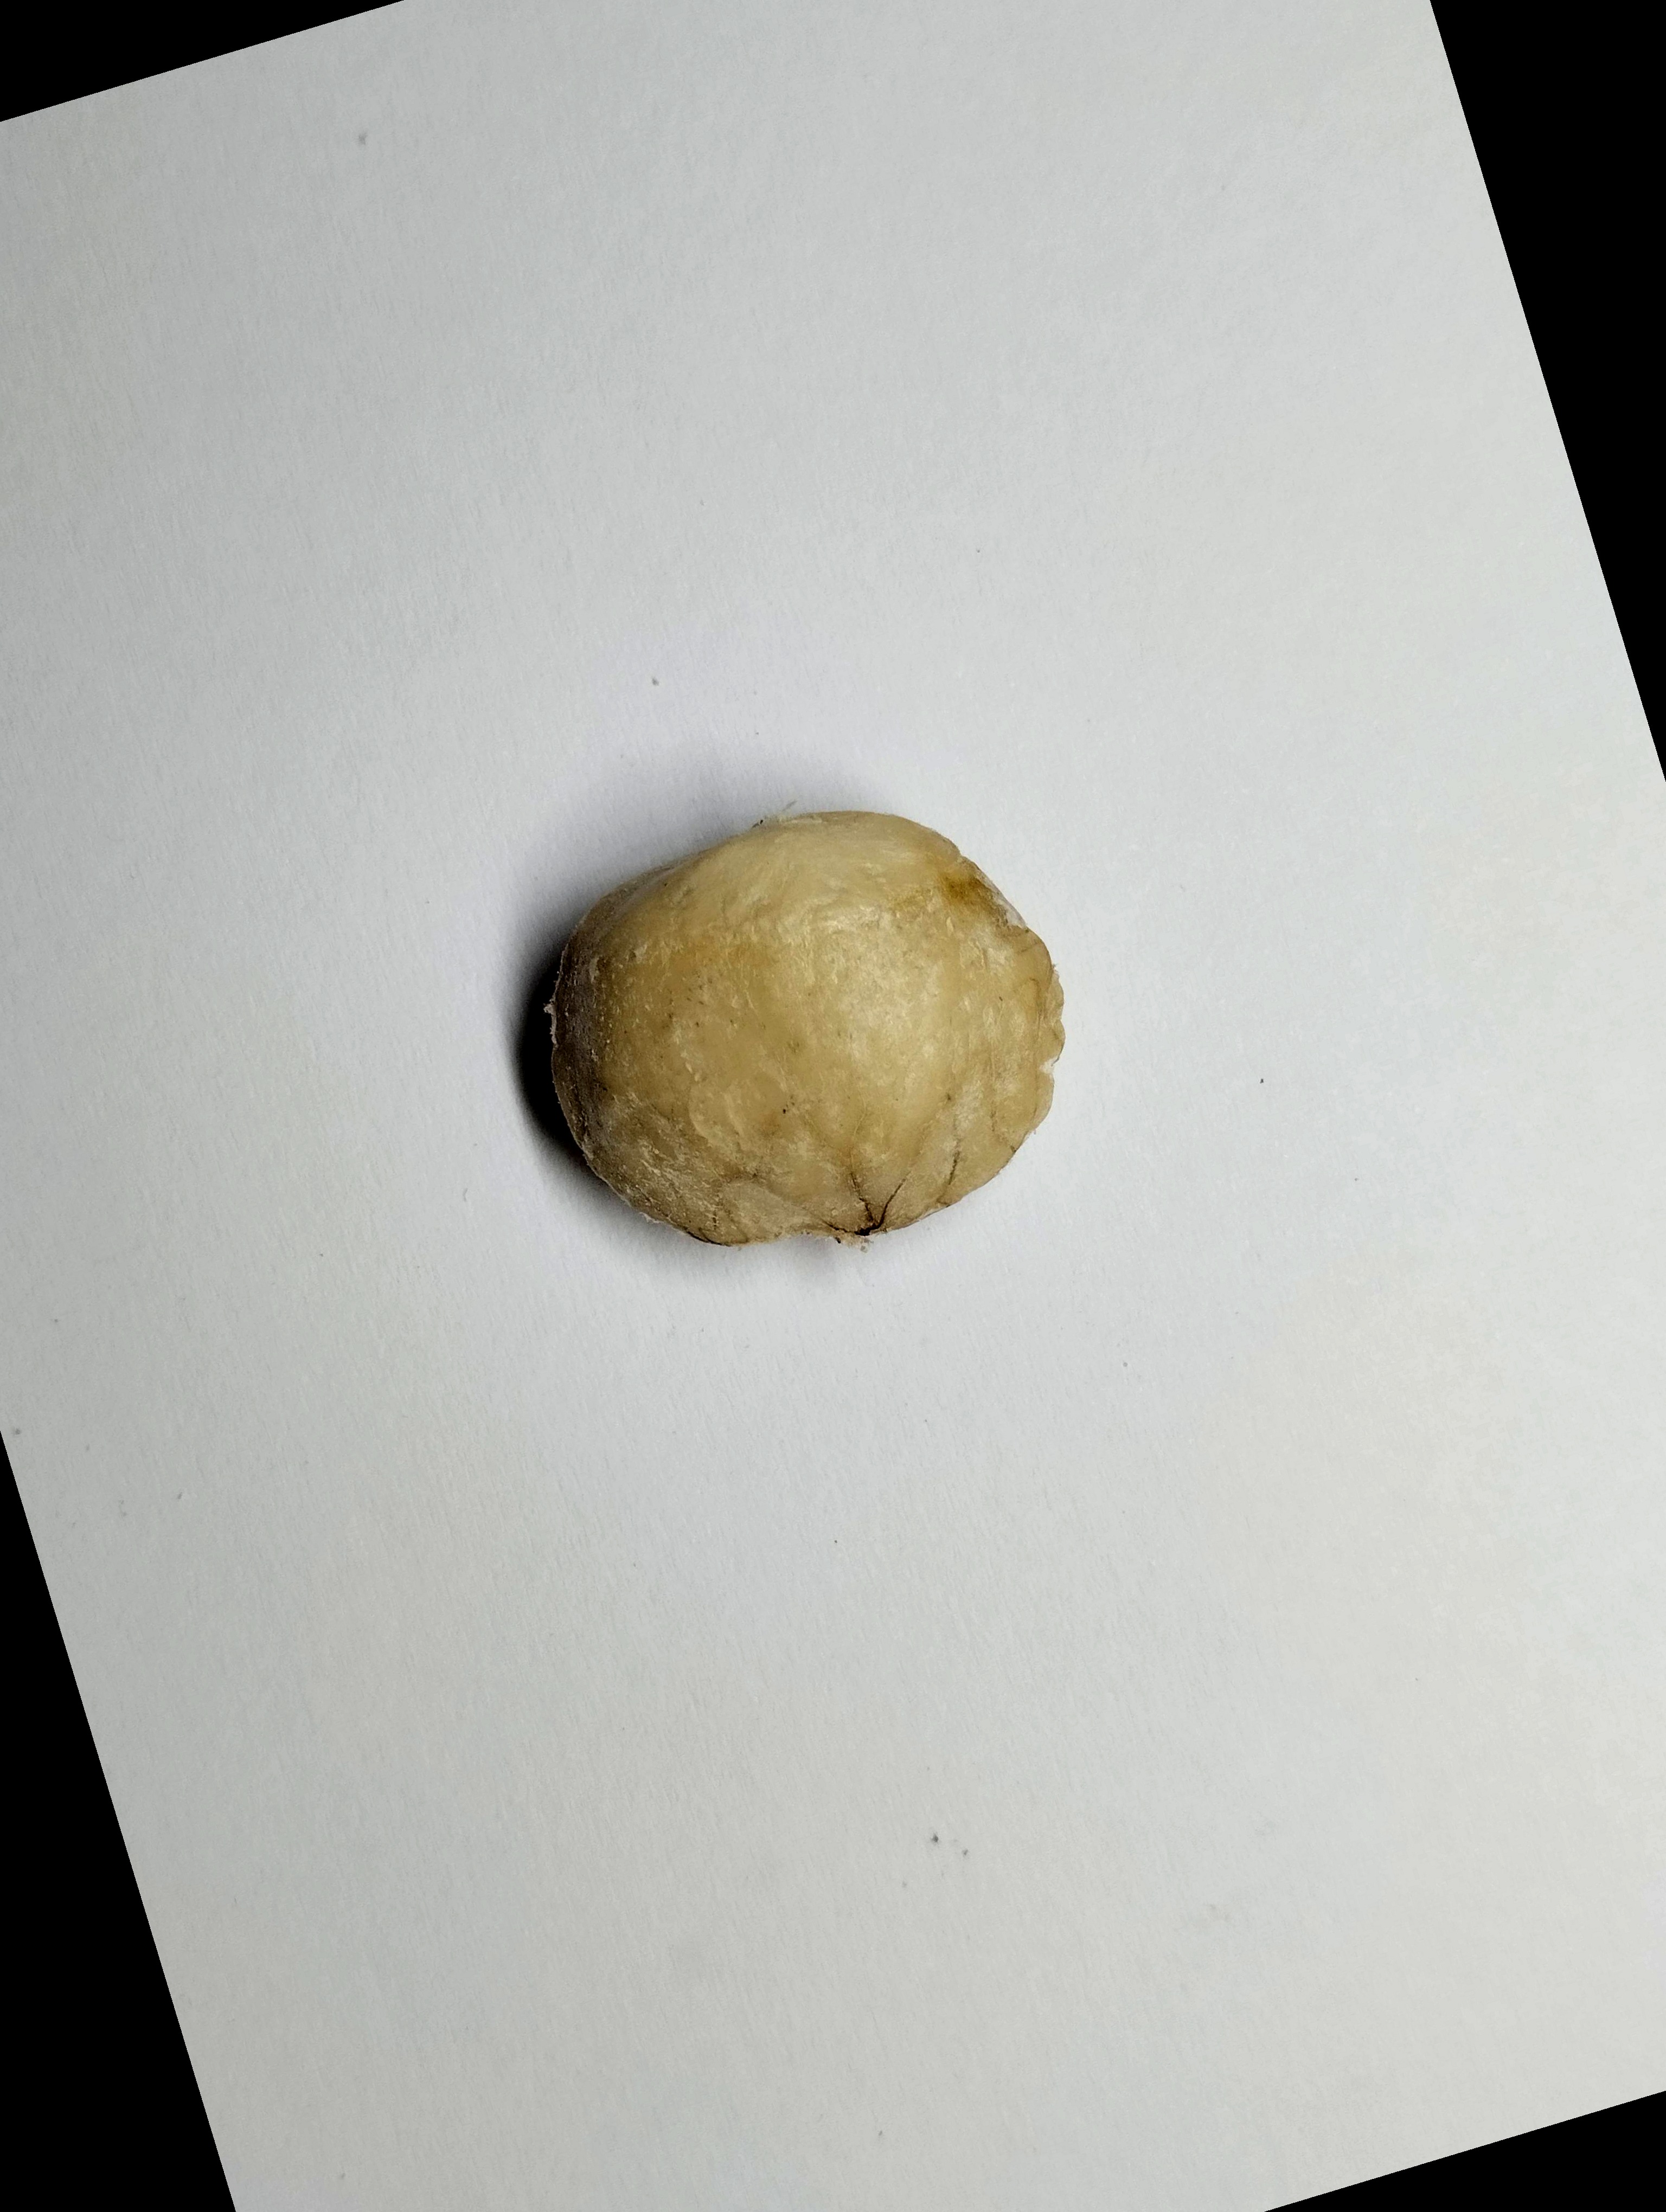
Label: bagus (good seed)